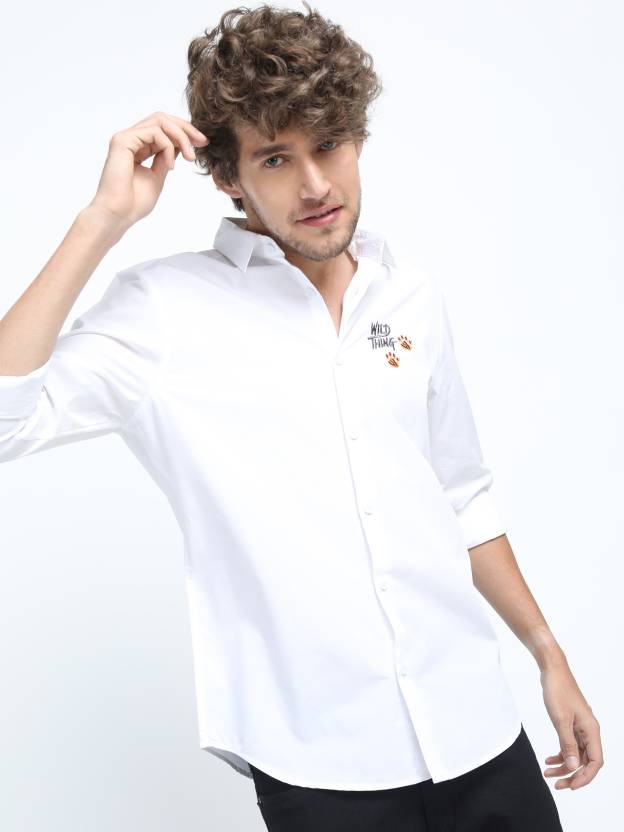
Product: Men Slim Fit Solid Casual Shirt
Price: ₹548
Colors: White
Pattern: Solid